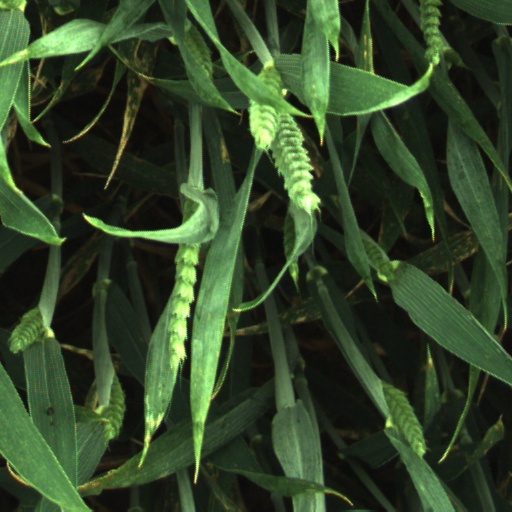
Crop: wheat